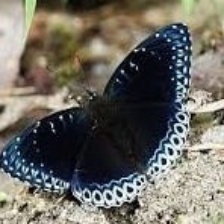
Species: POPINJAY